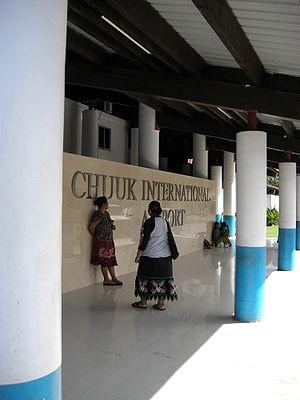
L'aéroport international de Chuuk est un aéroport situé sur Weno, l'île principale de l'État de Chuuk, aux États fédérés de Micronésie.
Weno, anciennement Moen, est une île de Micronésie située dans le lagon des îles Truk. Administrativement, elle constitue une municipalité de l'État de Chuuk. Avec 17 915 habitants en 2007, l'île est la plus habitée de Chuuk et la localité constitue la capitale de l'État. L'île est desservie par l'aéroport international de Chuuk et comporte des hôtels, des restaurants et des grottes sous-marines.